Bishop Portier House

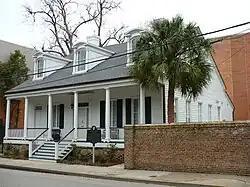
The house in 2009

The Bishop Portier House is a historic residence in Mobile, Alabama, United States. It sits diagonally across from the Cathedral of the Immaculate Conception, and faces Cathedral Square. It is owned by the Roman Catholic Archdiocese of Mobile. The house, built c. 1834, is one of Mobile's best surviving examples of a Creole cottage with neoclassical details. It was listed on the National Register of Historic Places on February 26, 1970, and subsequently was added to the Historic Roman Catholic Properties in Mobile Multiple Property Submission also.